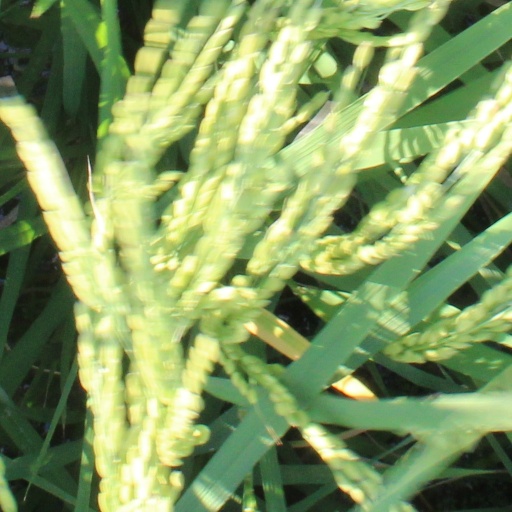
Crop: rice